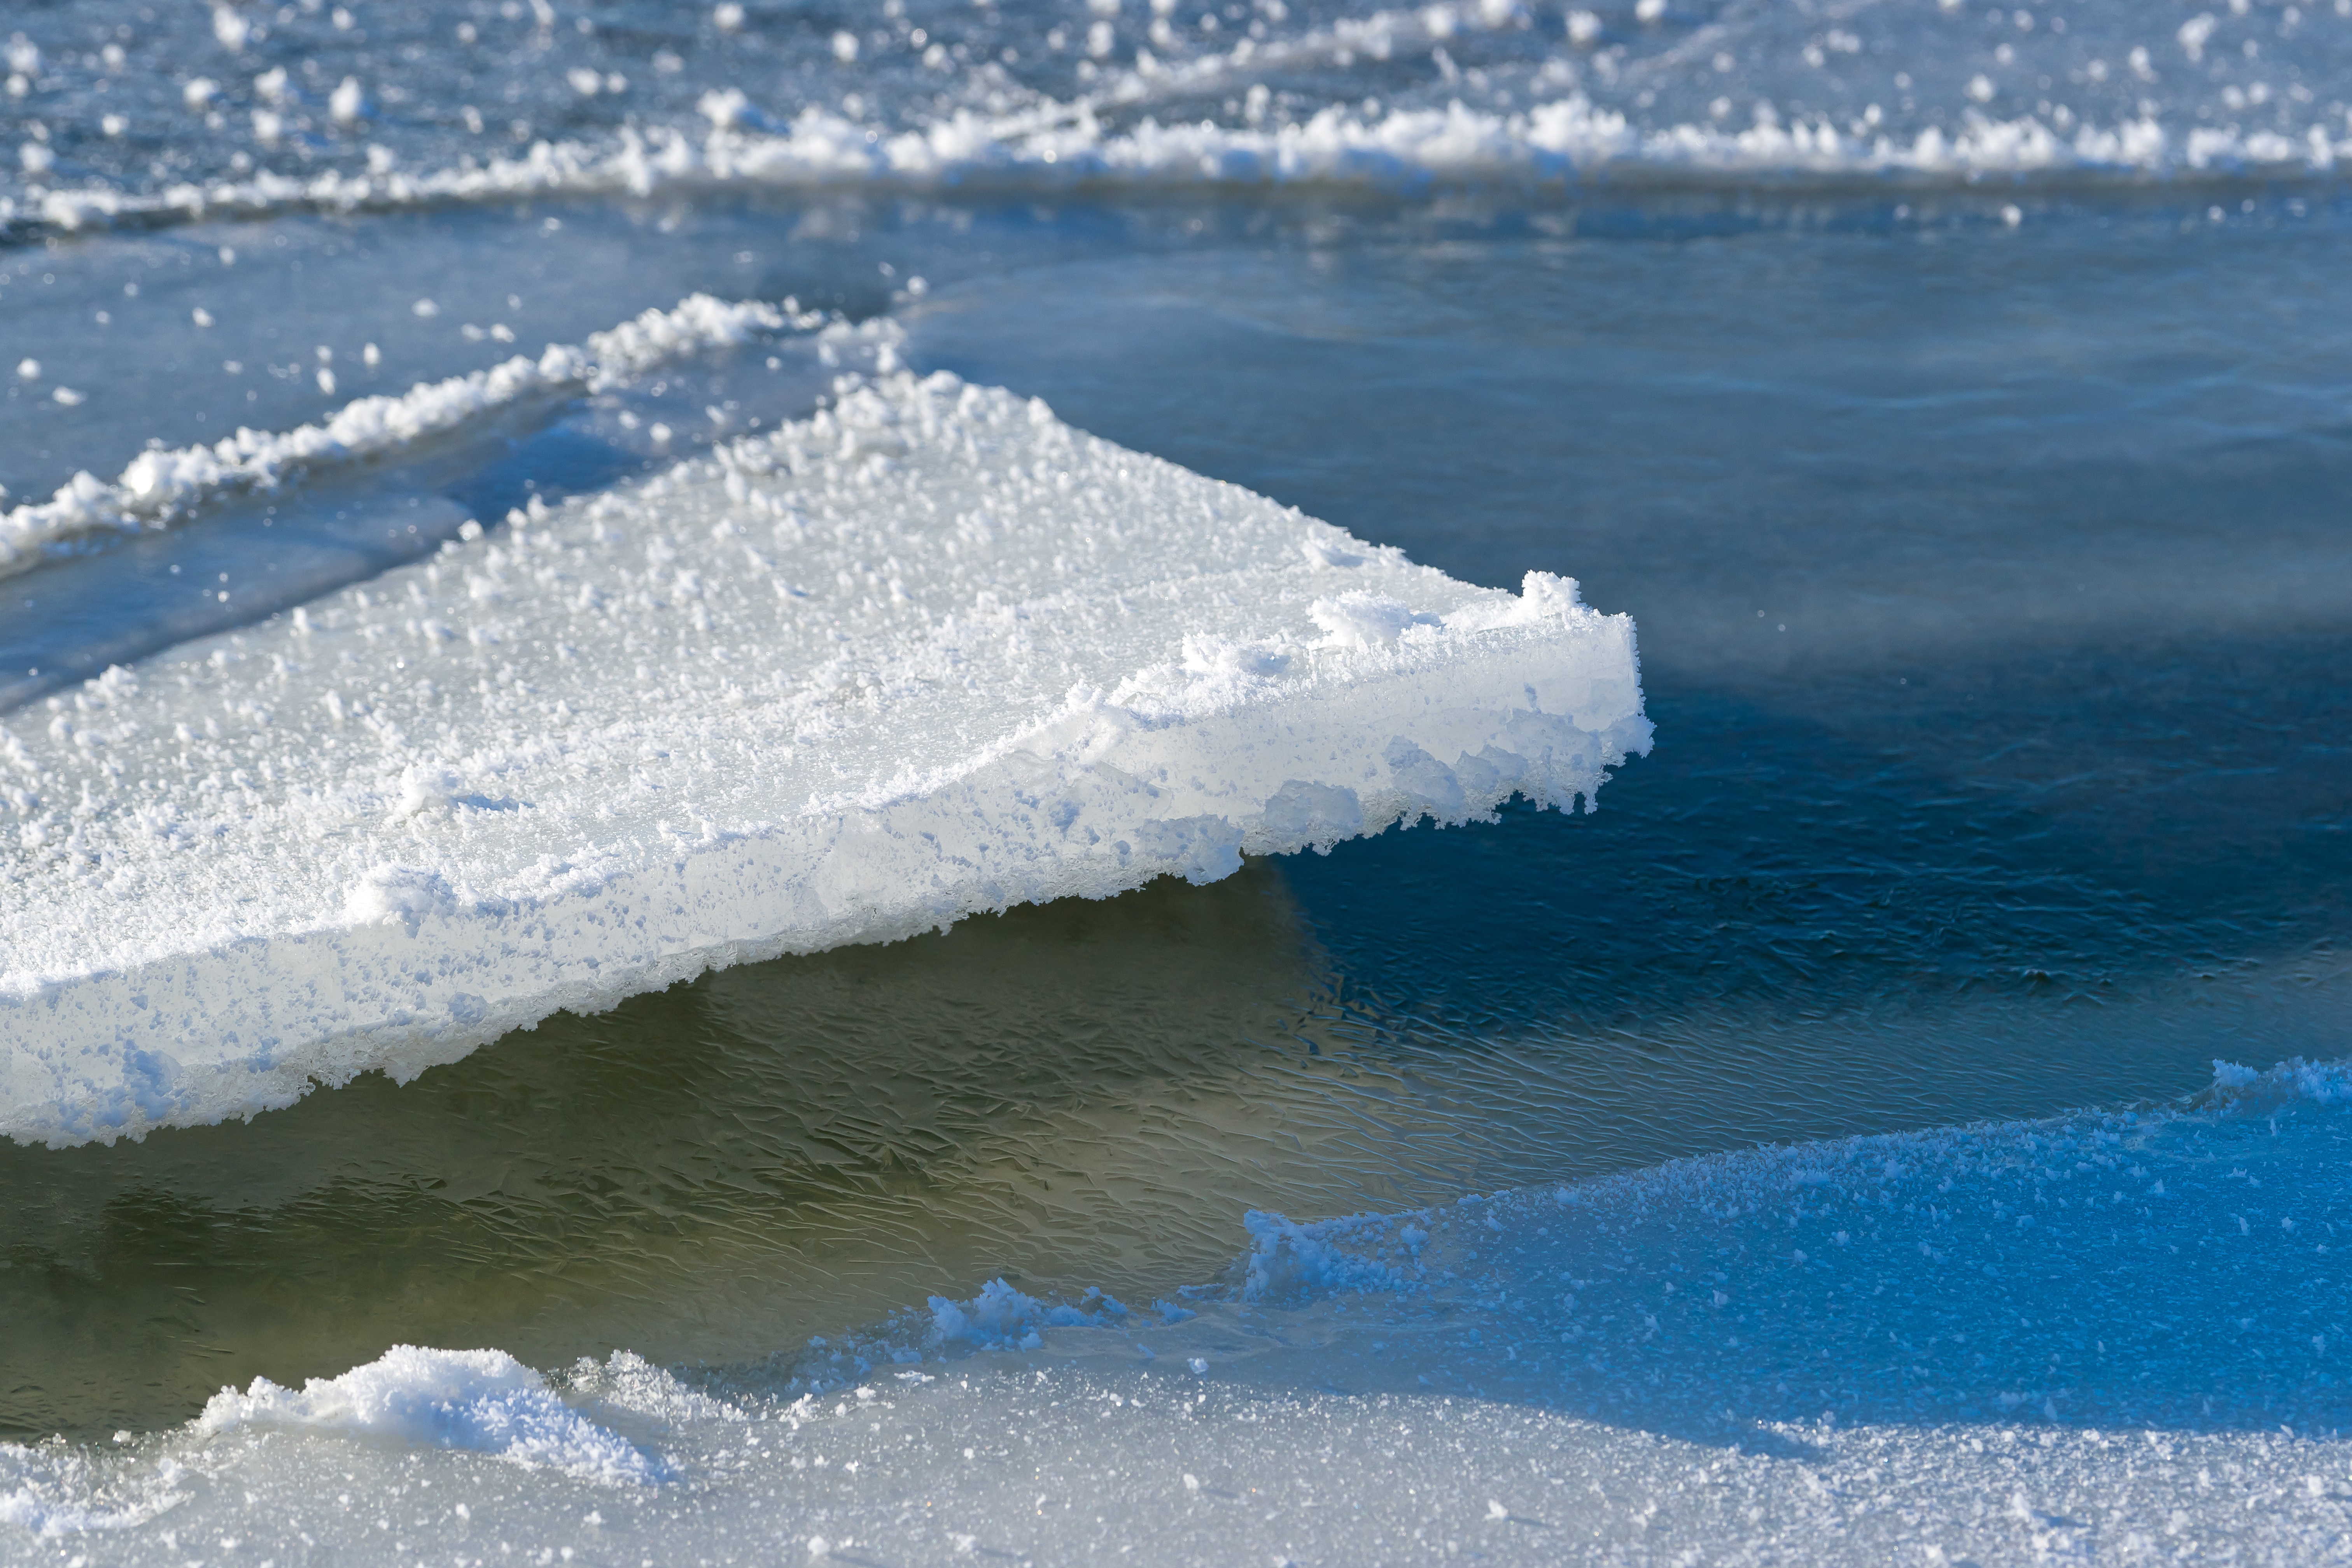
sea, coast, water, nature, ocean, winter, light, shore, wave, frost, ice, shadow, contrast, arctic, closeup, iceberg, russia, freezing, siberia, ice floe, the glare, river ob, arctic ocean, wind wave, sea ice